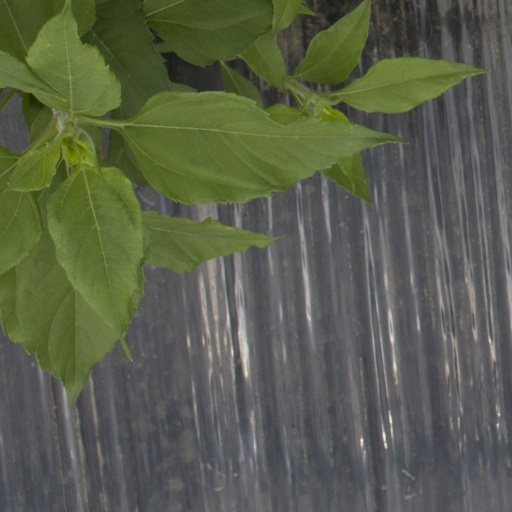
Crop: Jerusalem artichoke